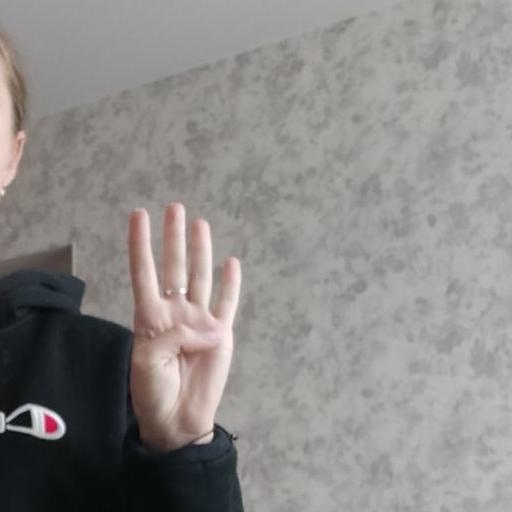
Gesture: four